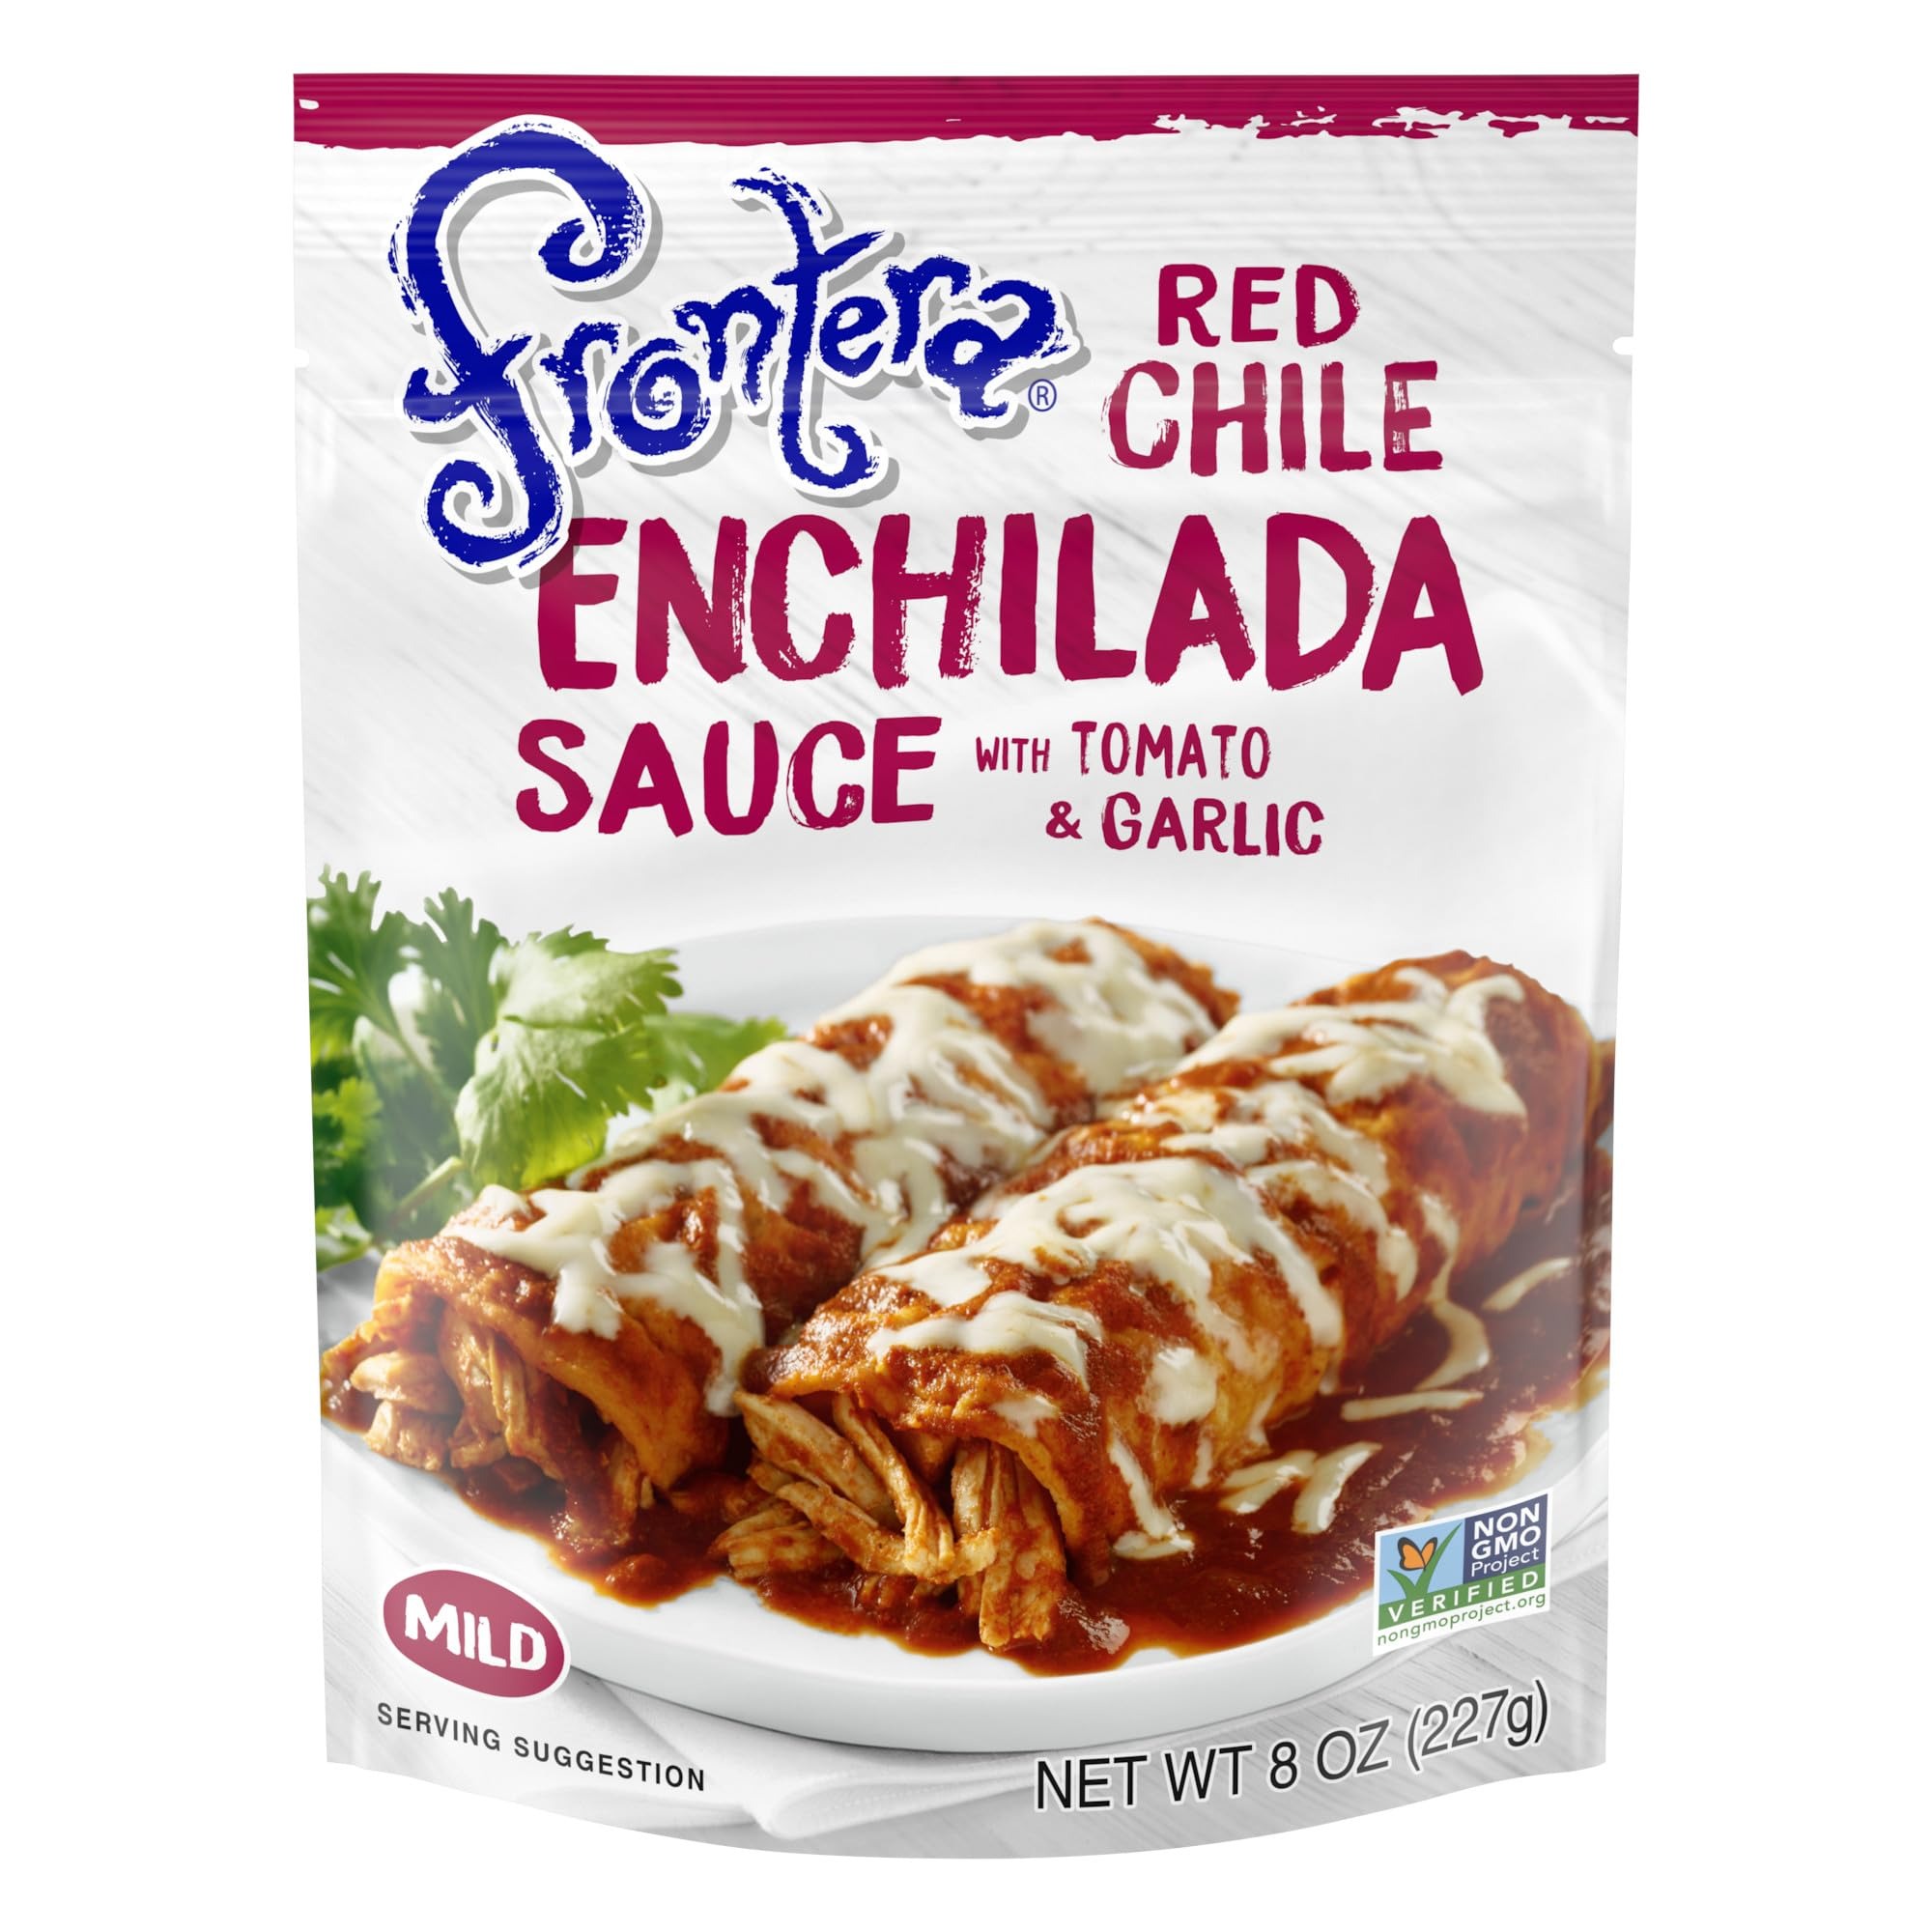
Item Name: Frontera Foods Enchilada Sauce, Red Chile, 8 Ounce (Pack of 6)
Bullet Point 1: All natural
Bullet Point 2: No preservatives
Bullet Point 3: Country of origin is United States
Bullet Point 4: The package dimension of the product is 6"L x 5"W x 4"H
Value: 48.0
Unit: Ounce

Price: 15.26